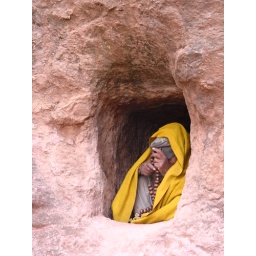
Lalibela, Ethiopia. These holes are chiseled out of the rock surrounding the below ground churches.